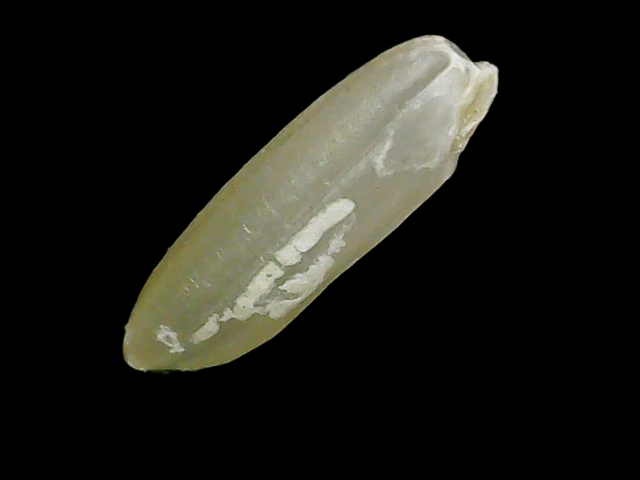
Rice variety: Binadhan11